Motorcycle ambulance

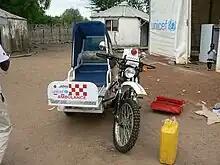
An off-road motorcycle fitted with knobbly mud tyres and a single sidecar, which has a cover over the passenger seat and a UNICEF logo on the front.

In March 2009, through a partnership between UNICEF and the Government of Southern Sudan, a lifeline was extended to some pregnant women with the introduction of five motorcycle ambulances in the state of Eastern Equatoria.